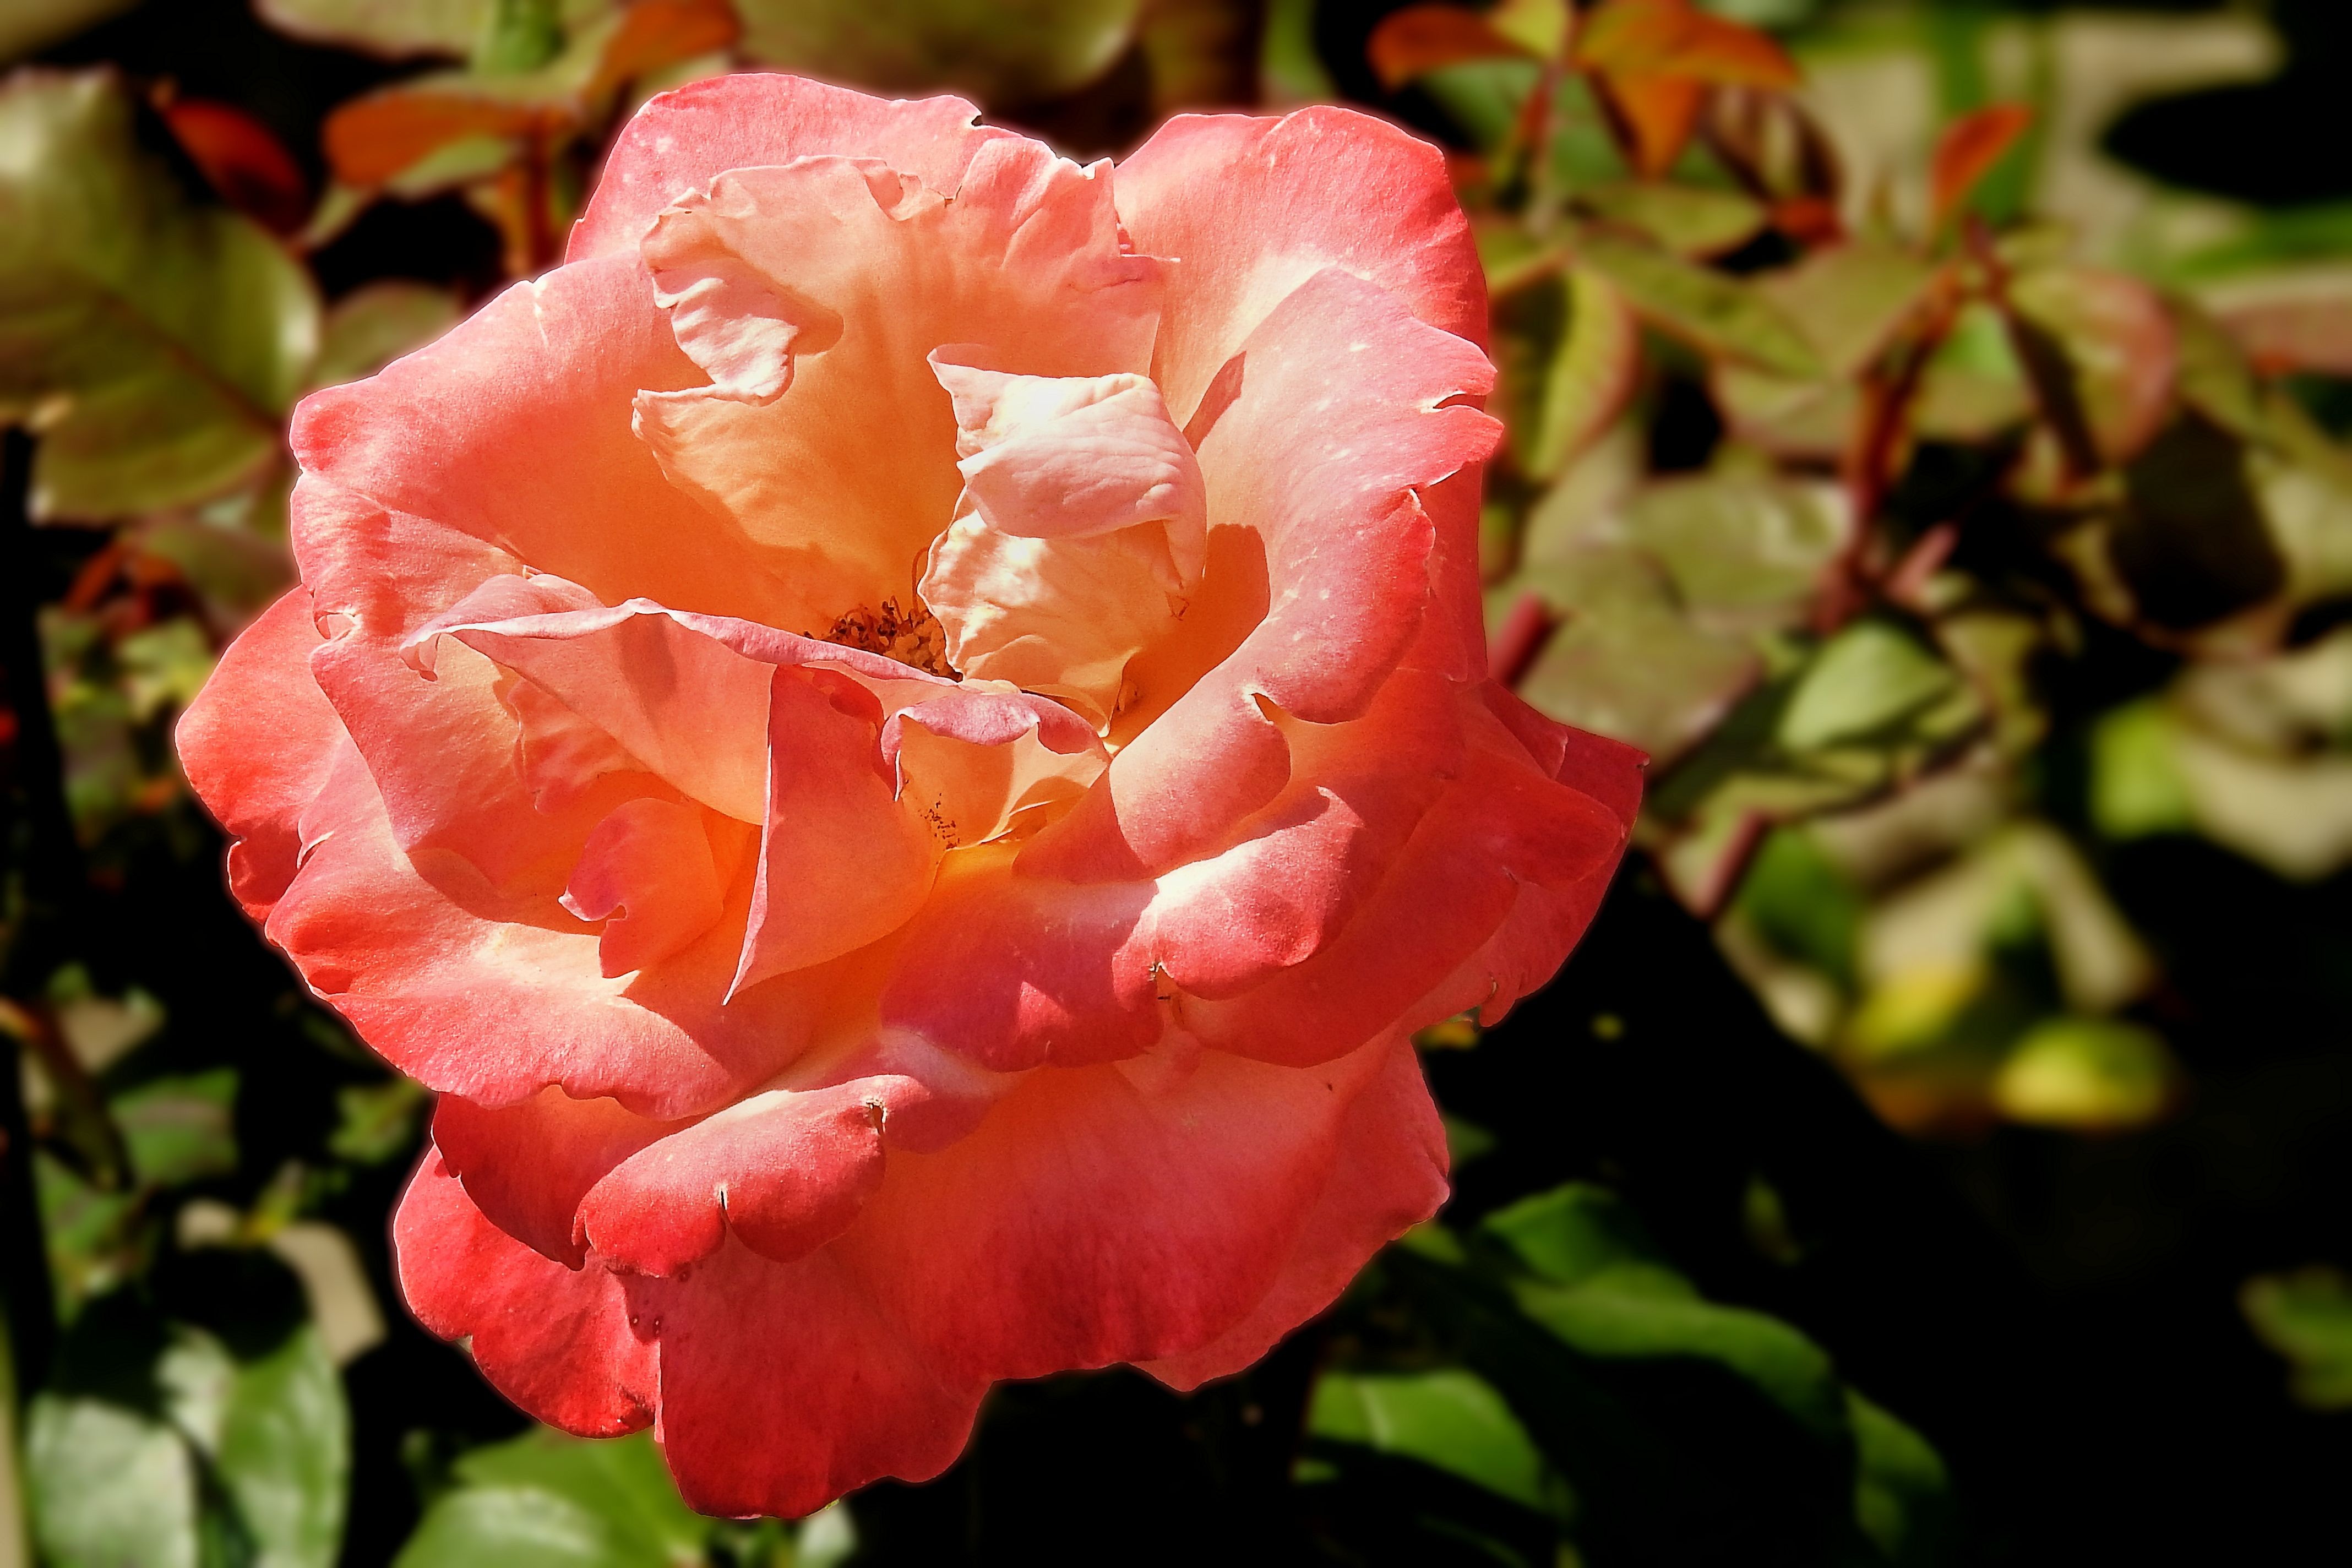
nature, blossom, plant, flower, petal, bloom, rose, orange, red, flora, shrub, floribunda, macro photography, rose blooms, flowering plant, garden roses, rose family, orange roses, land plant